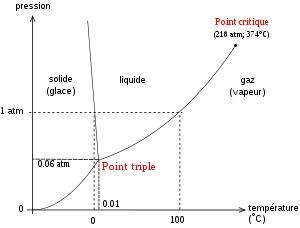
La statistique descriptive est la branche des statistiques qui regroupe les nombreuses techniques utilisées pour décrire un ensemble relativement important de données.